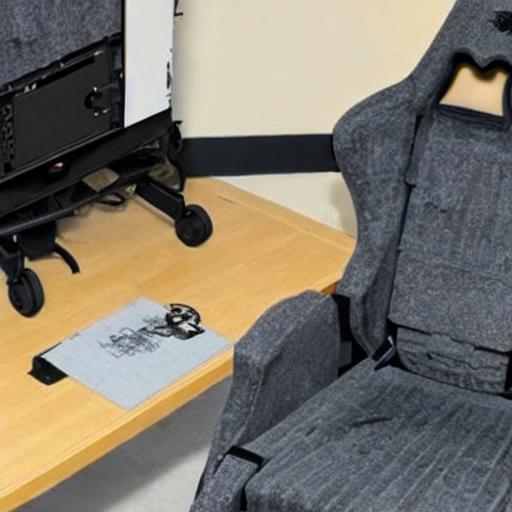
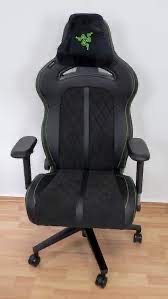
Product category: items_chair
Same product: no